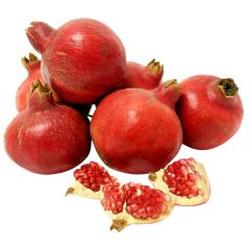
Label: Pomegranate